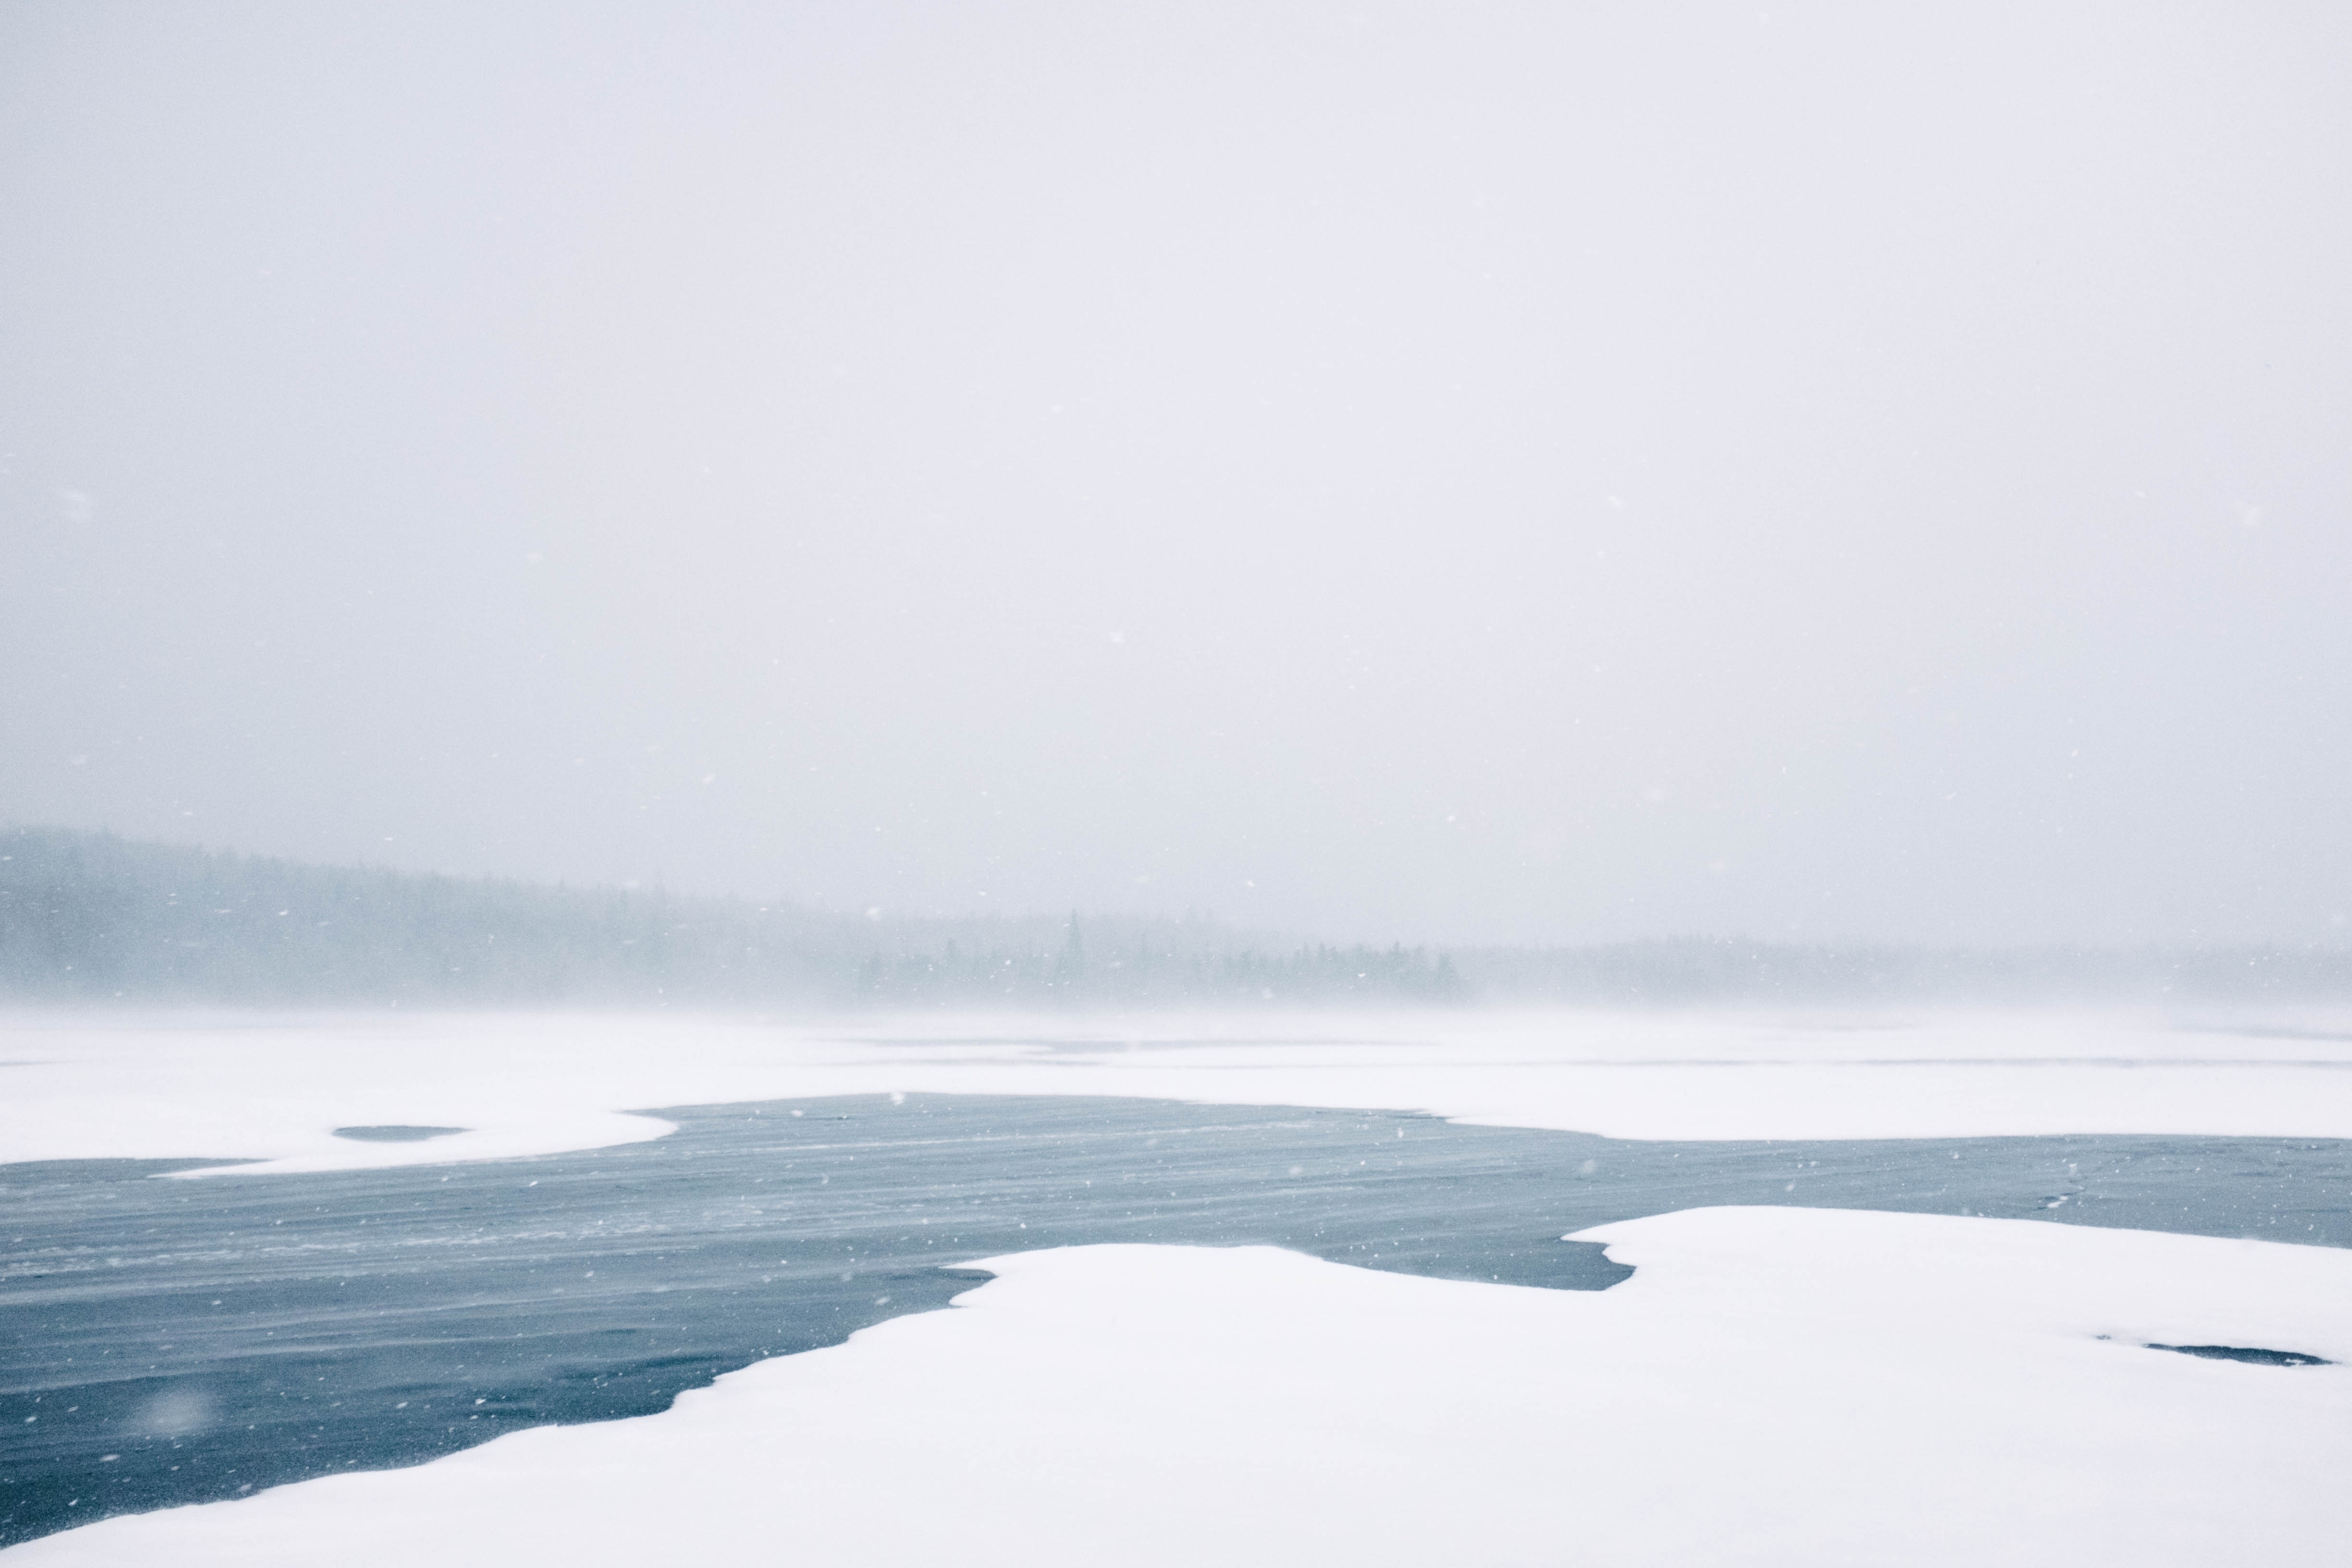
beach, sea, coast, water, ocean, horizon, snow, cold, winter, white, morning, shore, wave, lake, river, ice, weather, bay, frozen, floating, arctic, season, body of water, snowing, sheet, icy, arctic ocean, floe, atmospheric phenomenon, wind wave